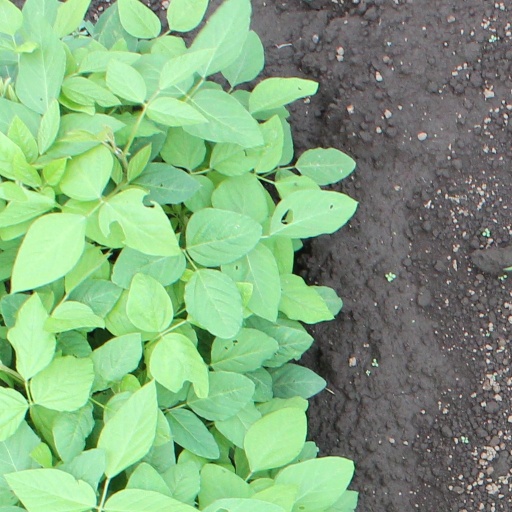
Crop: soybean